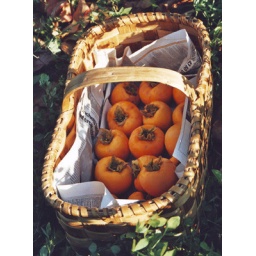
Home-grown persimmons in a basket. In the autumn the persimmon tree is covered in these bright orange fruits.